Tatsuhiko Shibusawa

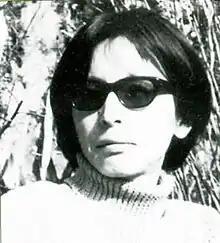

was the pen name of Shibusawa Tatsuo, a Japanese novelist, art critic, and translator of French literature active during the Shōwa period. Shibusawa wrote many short stories and novels based on French literature and Japanese classics. His essays about black magic, demonology, and eroticism are also popular in Japan.